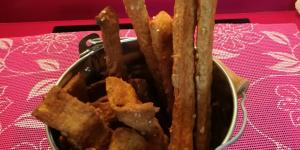
grisines integrales con sobrasada y pipas